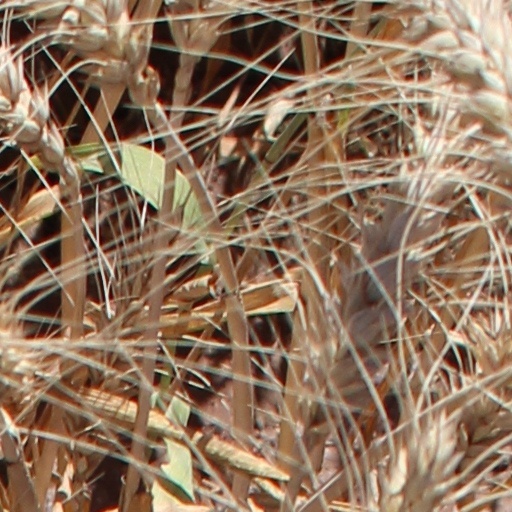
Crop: wheat